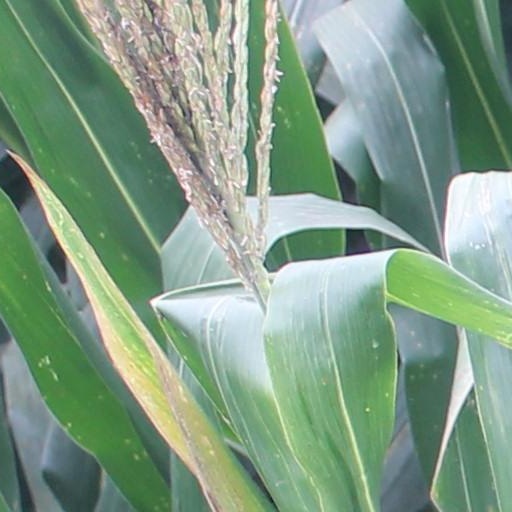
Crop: maize; corn